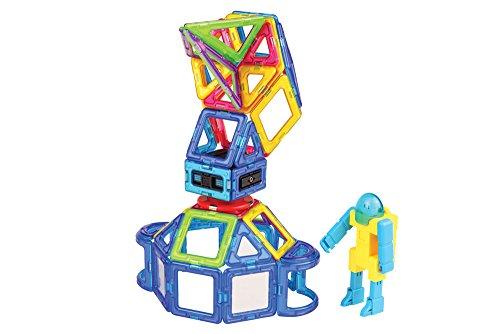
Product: Magformers Magic Space 55 Pieces, Rainbow Colors, Educational Magnetic Geometric Shapes Tiles Building STEM Toy Set Ages 3+
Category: Toys & Games | Building Toys
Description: Build with magnetic shapes including 14 Triangles.
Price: $34.98
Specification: ProductDimensions:15x3x11inches|ItemWeight:2.55pounds|ShippingWeight:2.55pounds(Viewshippingratesandpolicies)|DomesticShipping:ItemcanbeshippedwithinU.S.|InternationalShipping:ThisitemcanbeshippedtoselectcountriesoutsideoftheU.S.LearnMore|ASIN:B01AWMDVAQ|Itemmodelnumber:63140|Manufacturerrecommendedage:3yearsandup